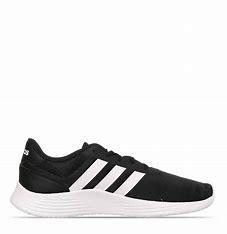
Brand: Adidas
Model: Lite Racer 2